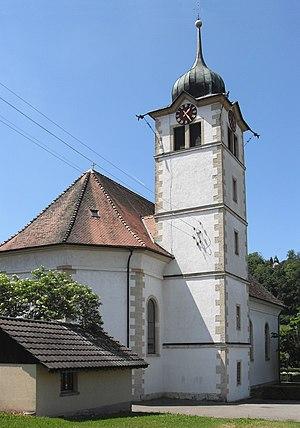
Hochwald est une commune suisse du canton de Soleure, située dans le district de Dorneck.